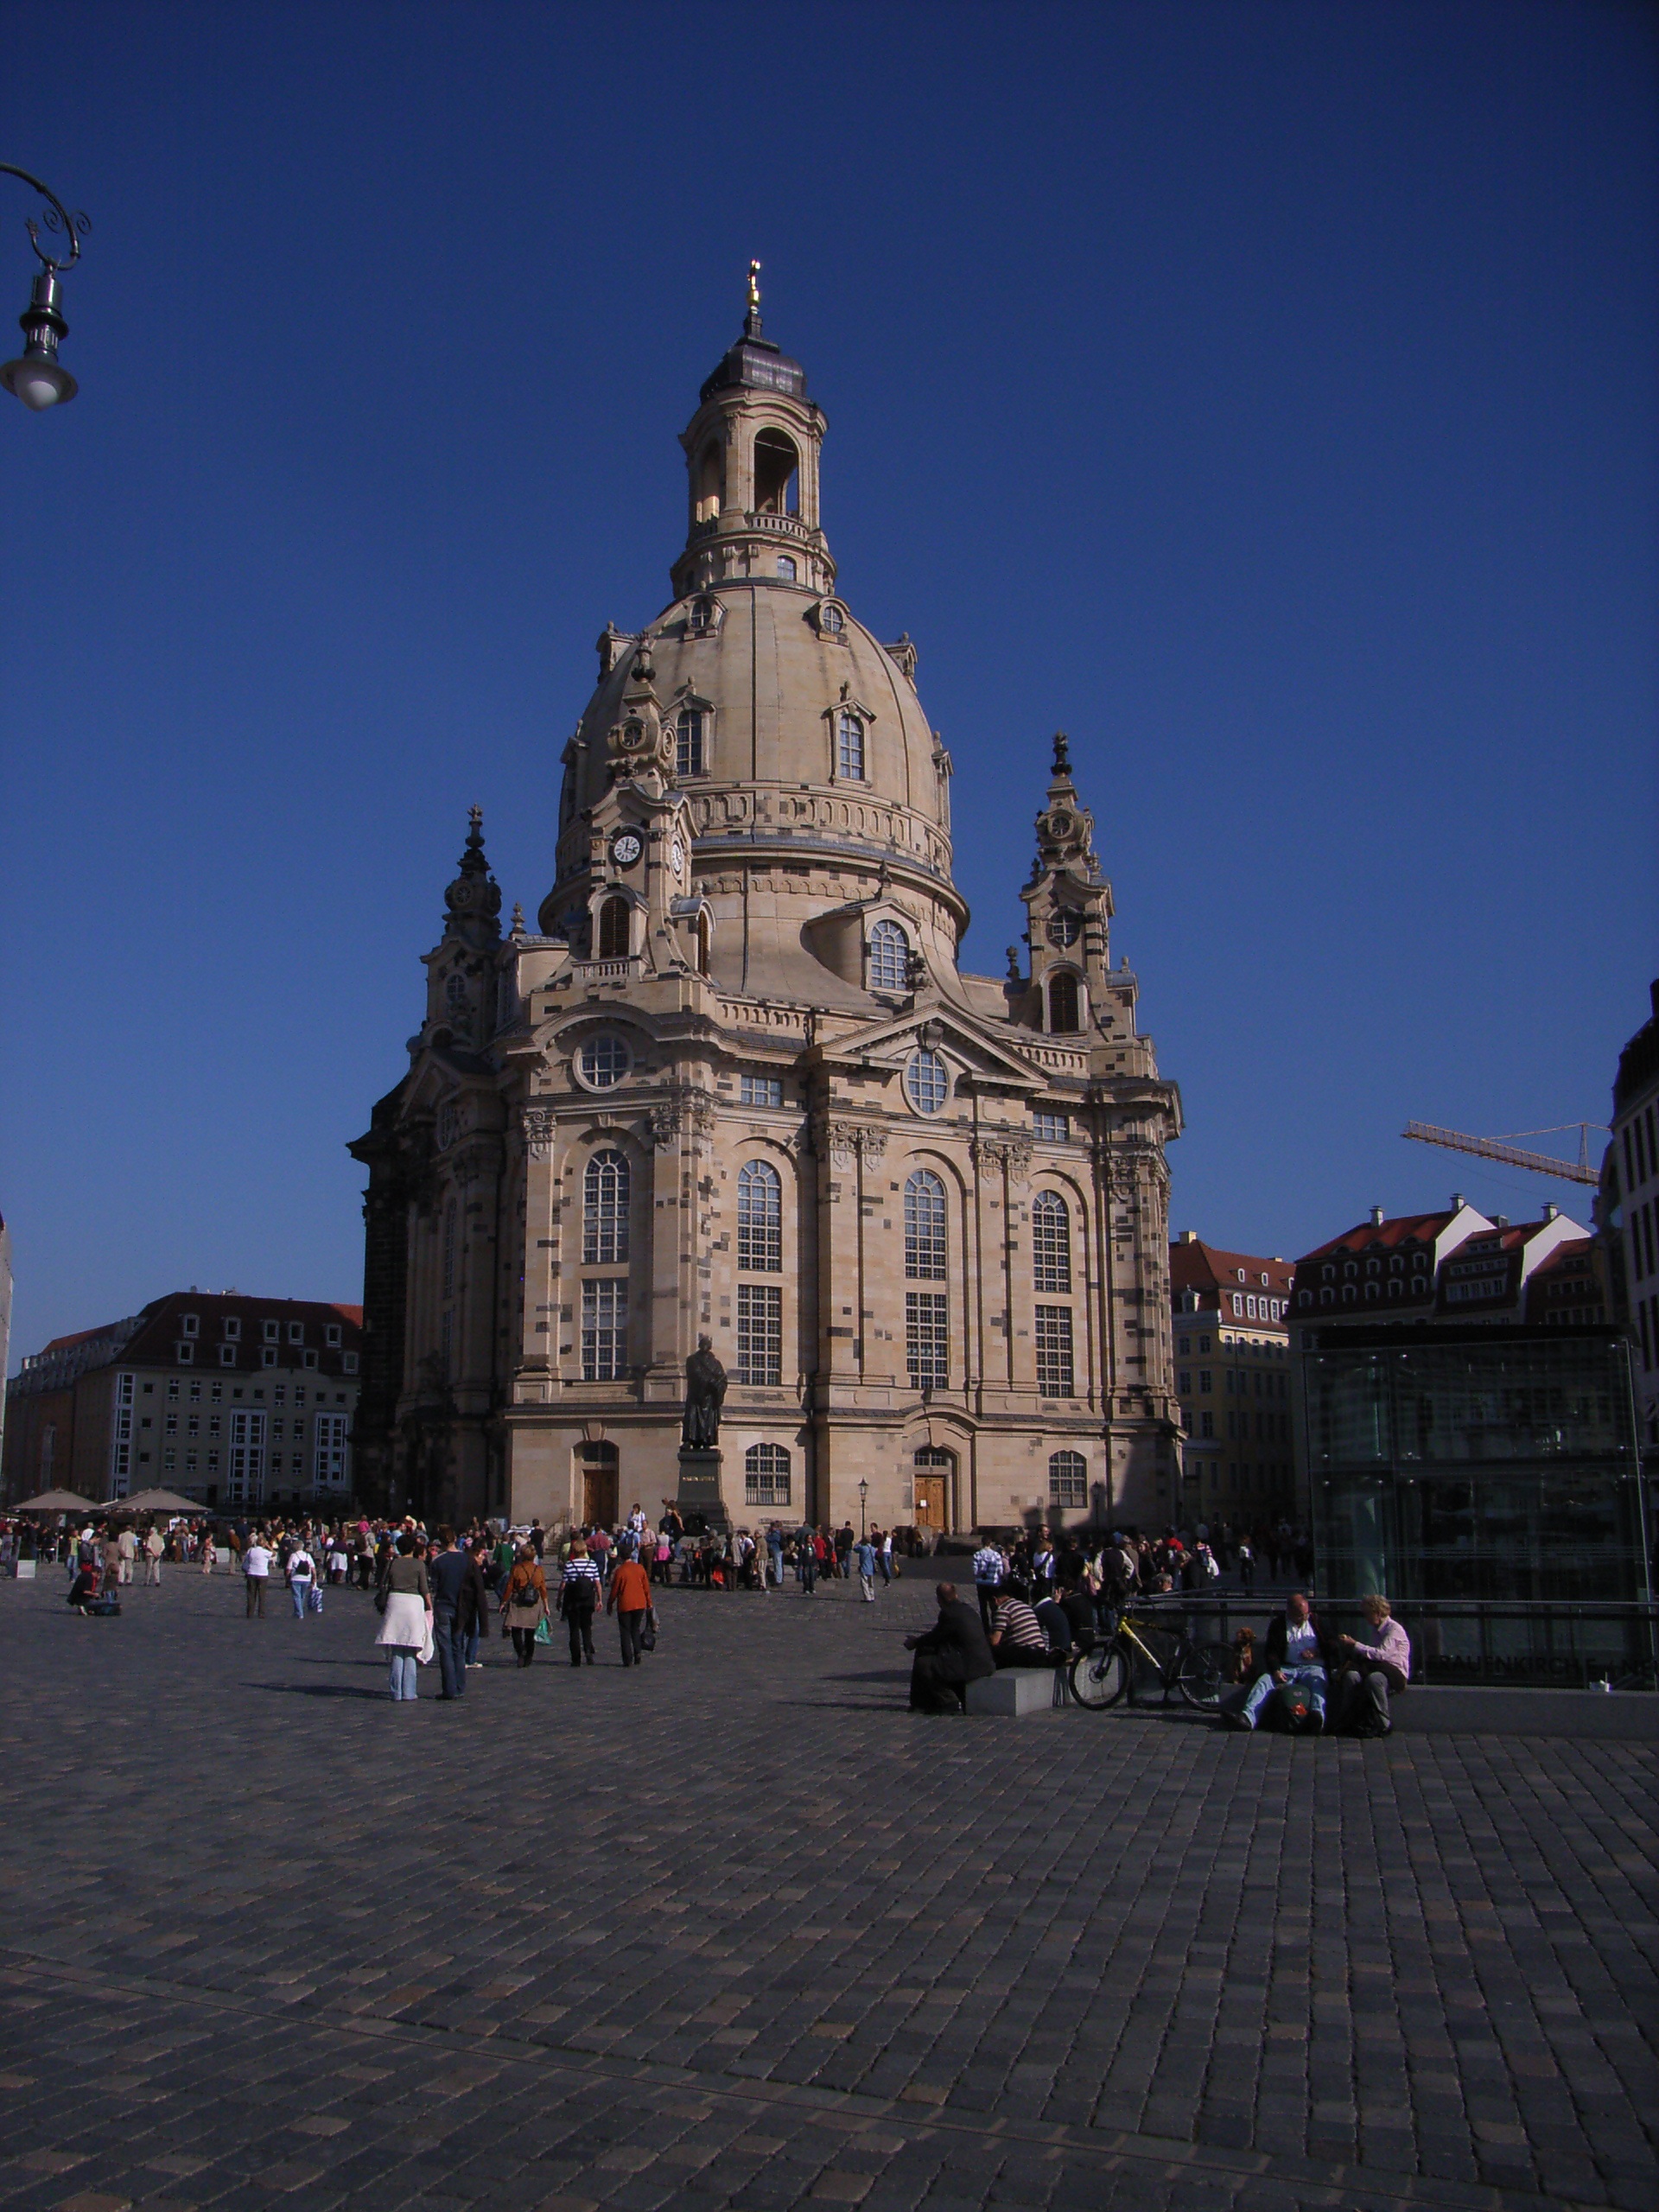
architecture, town, building, monument, cityscape, tower, plaza, landmark, church, cathedral, tourism, place of worship, old town, spire, town square, basilica, historically, frauenkirche, saxony, dresden